Madagascar Armed Forces

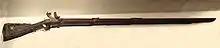
A flintlock gun seized in Madagascar by France in 1898, now displayed at the Muséum d'Histoire naturelle de La Rochelle.

The rise of centralized kingdoms among the Sakalava, Merina and other ethnic groups produced the island's first standing armies, first equipped with spears, but later with muskets, cannons and other firearms. King Ralambo (1575–1612) raised the first standing army in the highland Kingdom of Imerina with a handful of guns, although for at least two centuries the armies of the Sakalava were much larger and better equipped, possessing thousands of muskets obtained principally through trade with European partners. By the early 19th century, however, the army of the Kingdom of Imerina was able to bring much of the island under Merina control.